Palmas-d'Aveyron

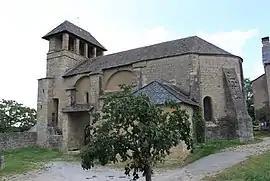
The church of Palmas

Palmas-d'Aveyron is a commune in the department of Aveyron, southern France. The municipality was established on 1 January 2016 by merger of the former communes of Palmas, Coussergues and Cruéjouls.